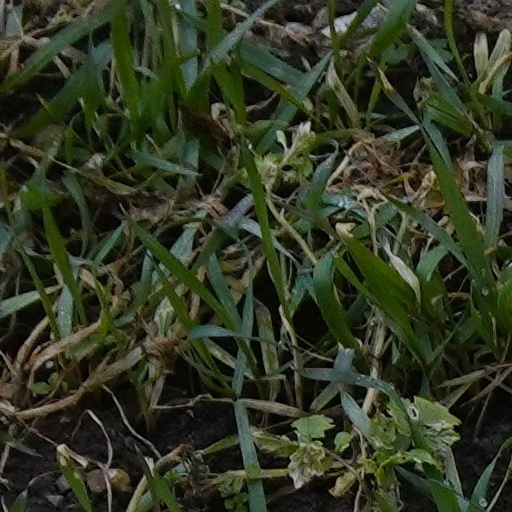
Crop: wheat